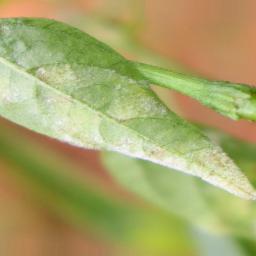
Label: powdery mildew